Mexican breads

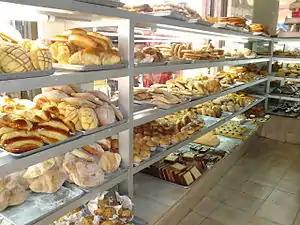
Breads inside a Mexican bakery

Mexican breads and other Mexican baked goods were made from the blending of influence from various European baking traditions. Wheat, and the bread baked from it, was introduced by the Spanish at the time of the Conquest. The French influence in Mexican Bread is the strongest e.g. the bolillo evolved from the French baguette and the concha branched out from the French brioche. The terminology is also derived from French. A baño maría, meaning a water bath for a custard like budín or bread pudding comes from the French word bain marie. While the consumption of wheat has never surpassed that of corn in the country, wheat is still a staple food and an important part of both everyday life and special rituals. While Mexico has adopted various bread styles from Europe and the United States, most of the varieties of breads made in the country were developed in Mexico. However, there is little to no baking done in Mexican homes; instead, Mexicans have bought their baked goods from bakeries (and street vendors) since the colonial period.